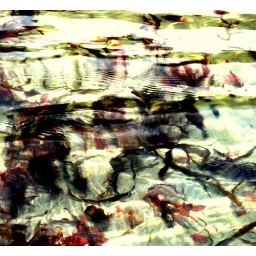
sea weed floating in water at beach muckross kilcar co donegal 9/7/10